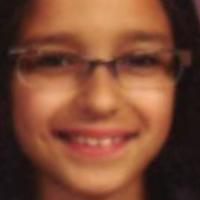
Age group: age 11-20